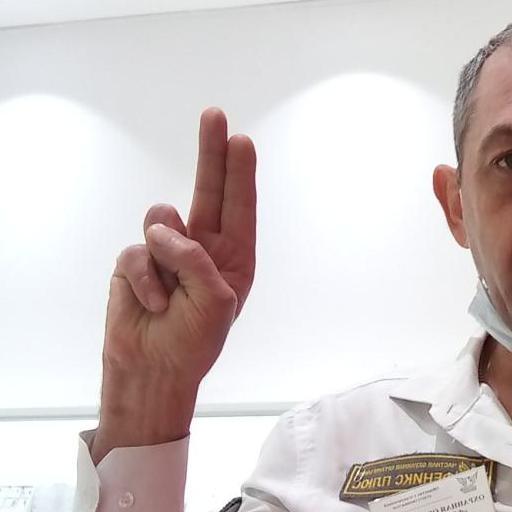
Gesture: two_up